Sanctuary of Madonna del Bosco, Imbersago

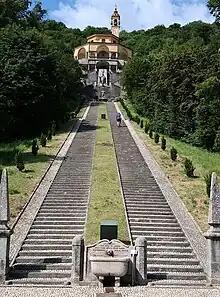
The Scala Santa

The church was built between 1641 and 1644 by the architect Carlo Buzzi. Tradition holds that at the site, a mother whose child was being attacked by wolves, called to the Virgin, who appeared and saved the child from the wolf-attack. In the 20th century, Pope John XXIII named it a Minor Basilica.